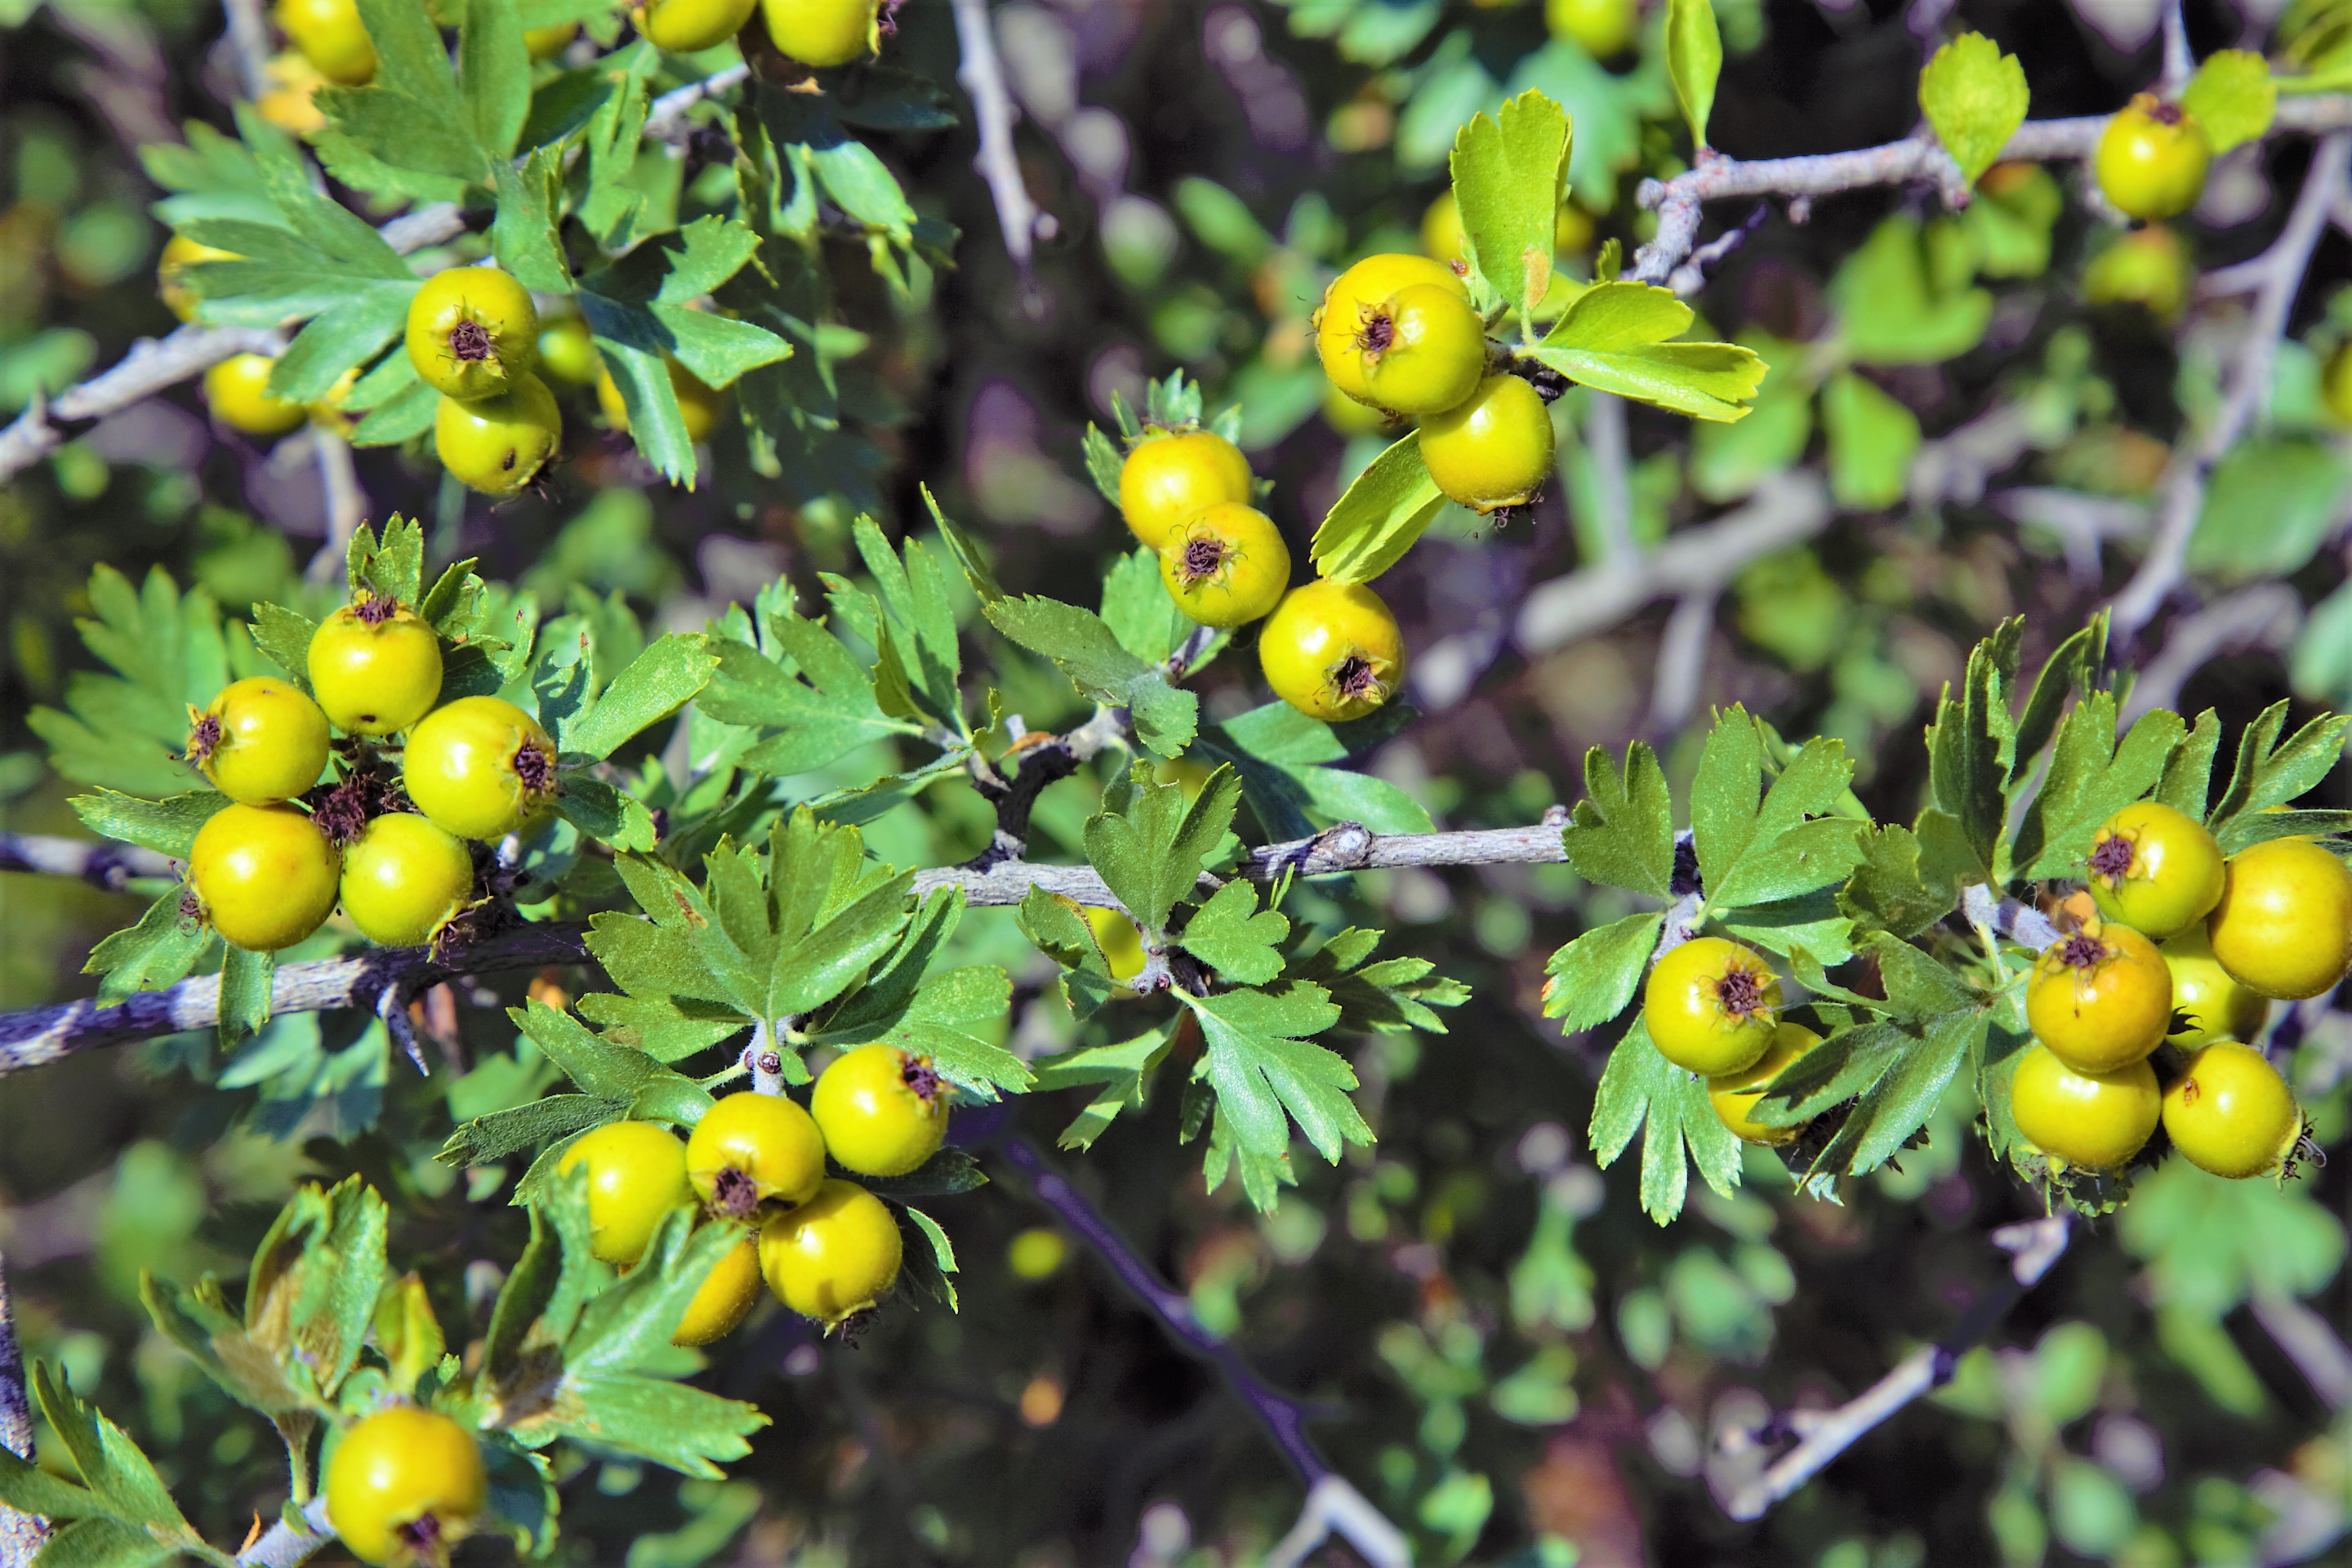
bitki, dal, sonbahar, yaprak, plant, tree, twig, autumn, leaf, flower, flowering plant, fruit tree, woody plant, fruit, barberry family, shrub, acerola family, food